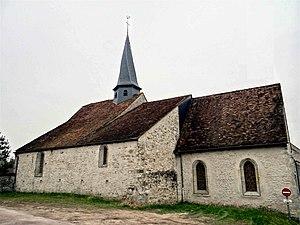
Église Saint Denis, Boulancourt, Seine-et-Marne, France.